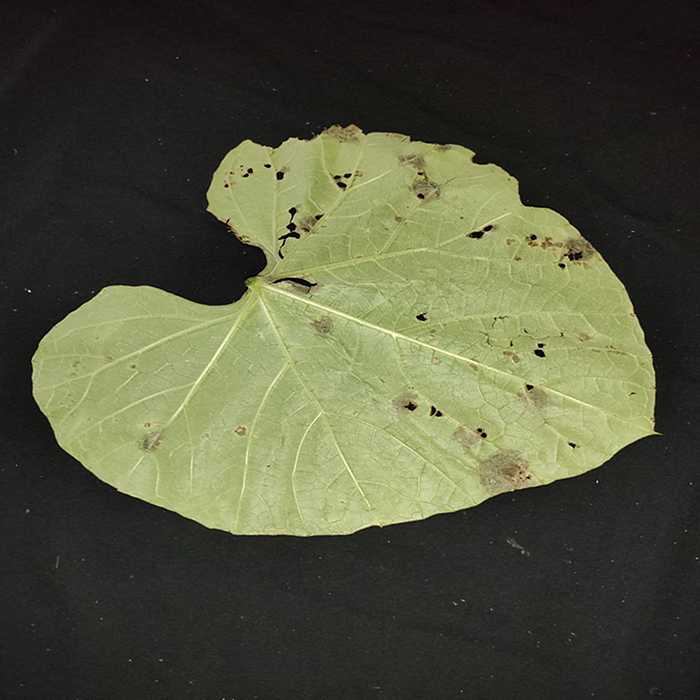
Plant: Bottle gourd
Label: Anthracnose